Dugald Stewart Walker

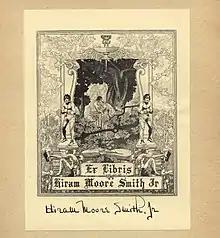
Bookplate by Dugald Stewart Walker

Walker sold his art in many forms. Though his gallery work brought him international acclaim, it was not popular in Richmond, where he sold his art instead in the form of prints on commissioned bookplates and cards. These monochromatic prints are reminiscent of Aubrey Beardsley. Walker's bookplates use the personalized iconography of his clients—images associated with a client's person, or occupation—and included them in modernist heraldic images.